Short baseline acoustic positioning system

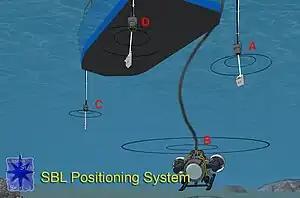
Figure 1: Method of operation of a short baseline (SBL) acoustic positioning system for ROV

A short baseline (SBL) acoustic positioning system is one of three broad classes of underwater acoustic positioning systems that are used to track underwater vehicles and divers. The other two classes are ultra short baseline systems (USBL) and long baseline systems (LBL). Like USBL systems, SBL systems do not require any seafloor mounted transponders or equipment and are thus suitable for tracking underwater targets from boats or ships that are either anchored or under way. However, unlike USBL systems, which offer a fixed accuracy, SBL positioning accuracy improves with transducer spacing. Thus, where space permits, such as when operating from larger vessels or a dock, the SBL system can achieve a precision and position robustness that is similar to that of sea floor mounted LBL systems, making the system suitable for high-accuracy survey work. When operating from a smaller vessel where transducer spacing is limited (i.e. when the baseline is short), the SBL system will exhibit reduced precision.